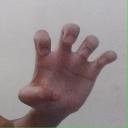
अक्षर: झ